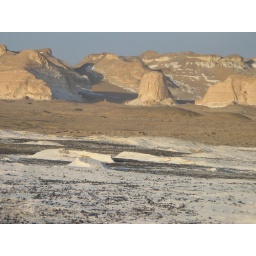
The white stuff on the ground is chalk. The rock in the area is limestone.